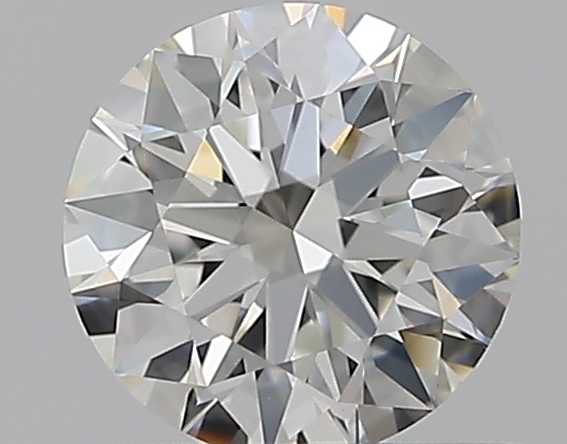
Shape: round
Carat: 0.5
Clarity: VVS2
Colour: I
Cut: EX
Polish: EX
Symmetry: EX
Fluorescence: N
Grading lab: GIA
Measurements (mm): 5.08 x 5.11 x 3.14